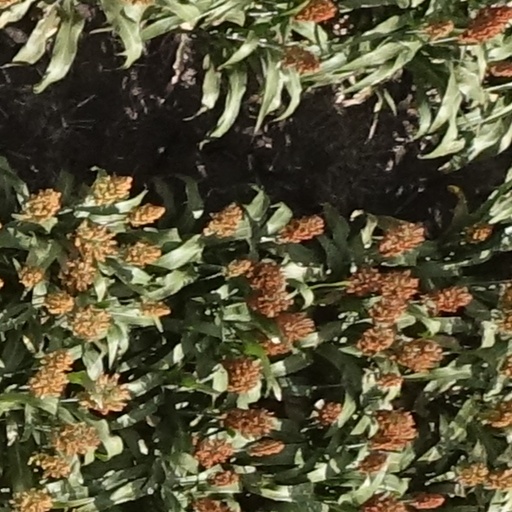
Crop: sorghum